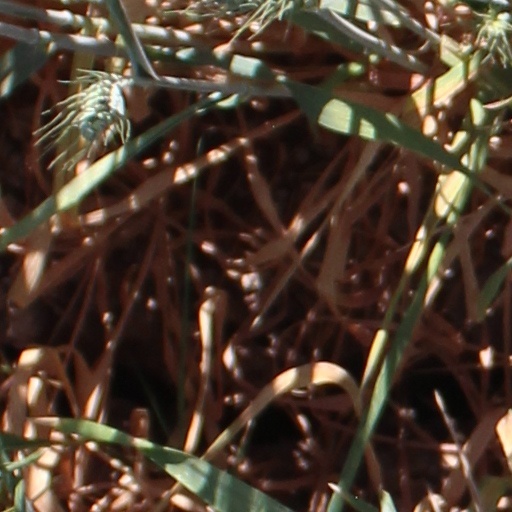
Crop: wheat